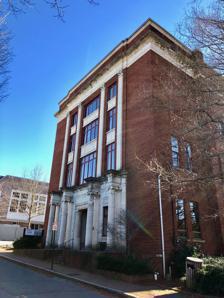
Building: Masonic Hall (Waynesville, North Carolina)
Country: United States of America
Year built: 1927
Historic building in North Carolina, US United States historic place Masonic Hall U.S. National Register of Historic Places U.S. Historic district Contributing property Old Waynesville Masonic Hall, January 2019 Show map of North Carolina Show map of the United States Location 37 Church St., Waynesville, North Carolina Coordinates 35°29′23″N 82°59′20″W / 35.48972°N 82.98889°W / 35.48972; -82.98889 Area 0.2 acres (0.081 ha) Built 1927 Architect Peeps, W.H.; Phillips, W.C. Architectural style Classical Revival Part of Waynesville Main Street Historic District NRHP reference No. 88000729 Added to NRHP June 9, 1988 The Masonic Hall in Waynesville, North Carolina is a historic Masonic Lodge constructed in 1927 as a meeting hall for a local area Masonic Lodge. It was listed on the National Register of Historic Places in 1988. It is a three-story, Classical Revival -style steel frame and brick building.  The Masons lost the building through bankruptcy in 1930.  The building was renovated in 1973. It is also a contributing building in the Waynesville Main Street Historic District . At a later date it was a private club and catering venue named "Gateway Club". Haywood County Register of Deeds records show that on April 12, 2019, Mandir Street LLC purchased the building for an estimated $885,000. The company, owned by Shan Arora and Satish Shah and named for a Hindi word that refers to the Church Street address, planned to use the building in a similar manner to the Gateway Club while respecting the history. The Three Seven is now a meeting and venue space offering Mason Hall on the first floor, Suites at the Three Seven on the second floor with offices for professional meetings, and the Grand Ballroom on the third floor. References